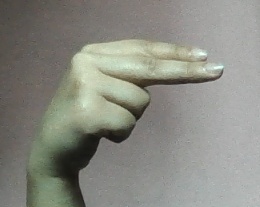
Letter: ain